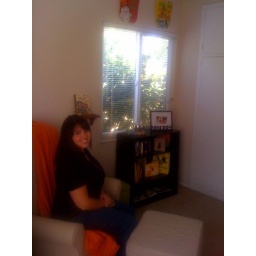
book case in Brody's library